Cannibalism in Europe

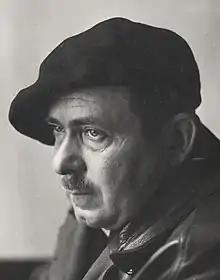
William Seabrook, American journalist and cannibal

Before 1931, "The New York Times" reporter William Seabrook, apparently disappointed that he had been unable to taste human flesh in West Africa, obtained from a hospital intern at the Sorbonne a chunk of this meat from the body of a healthy man killed in an accident, then cooked and ate it. He reported,